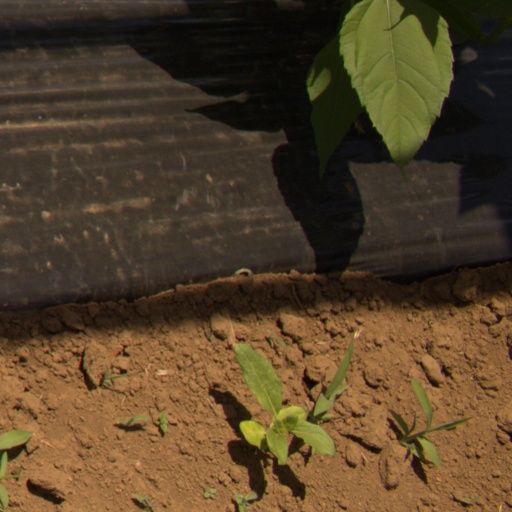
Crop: Jerusalem artichoke